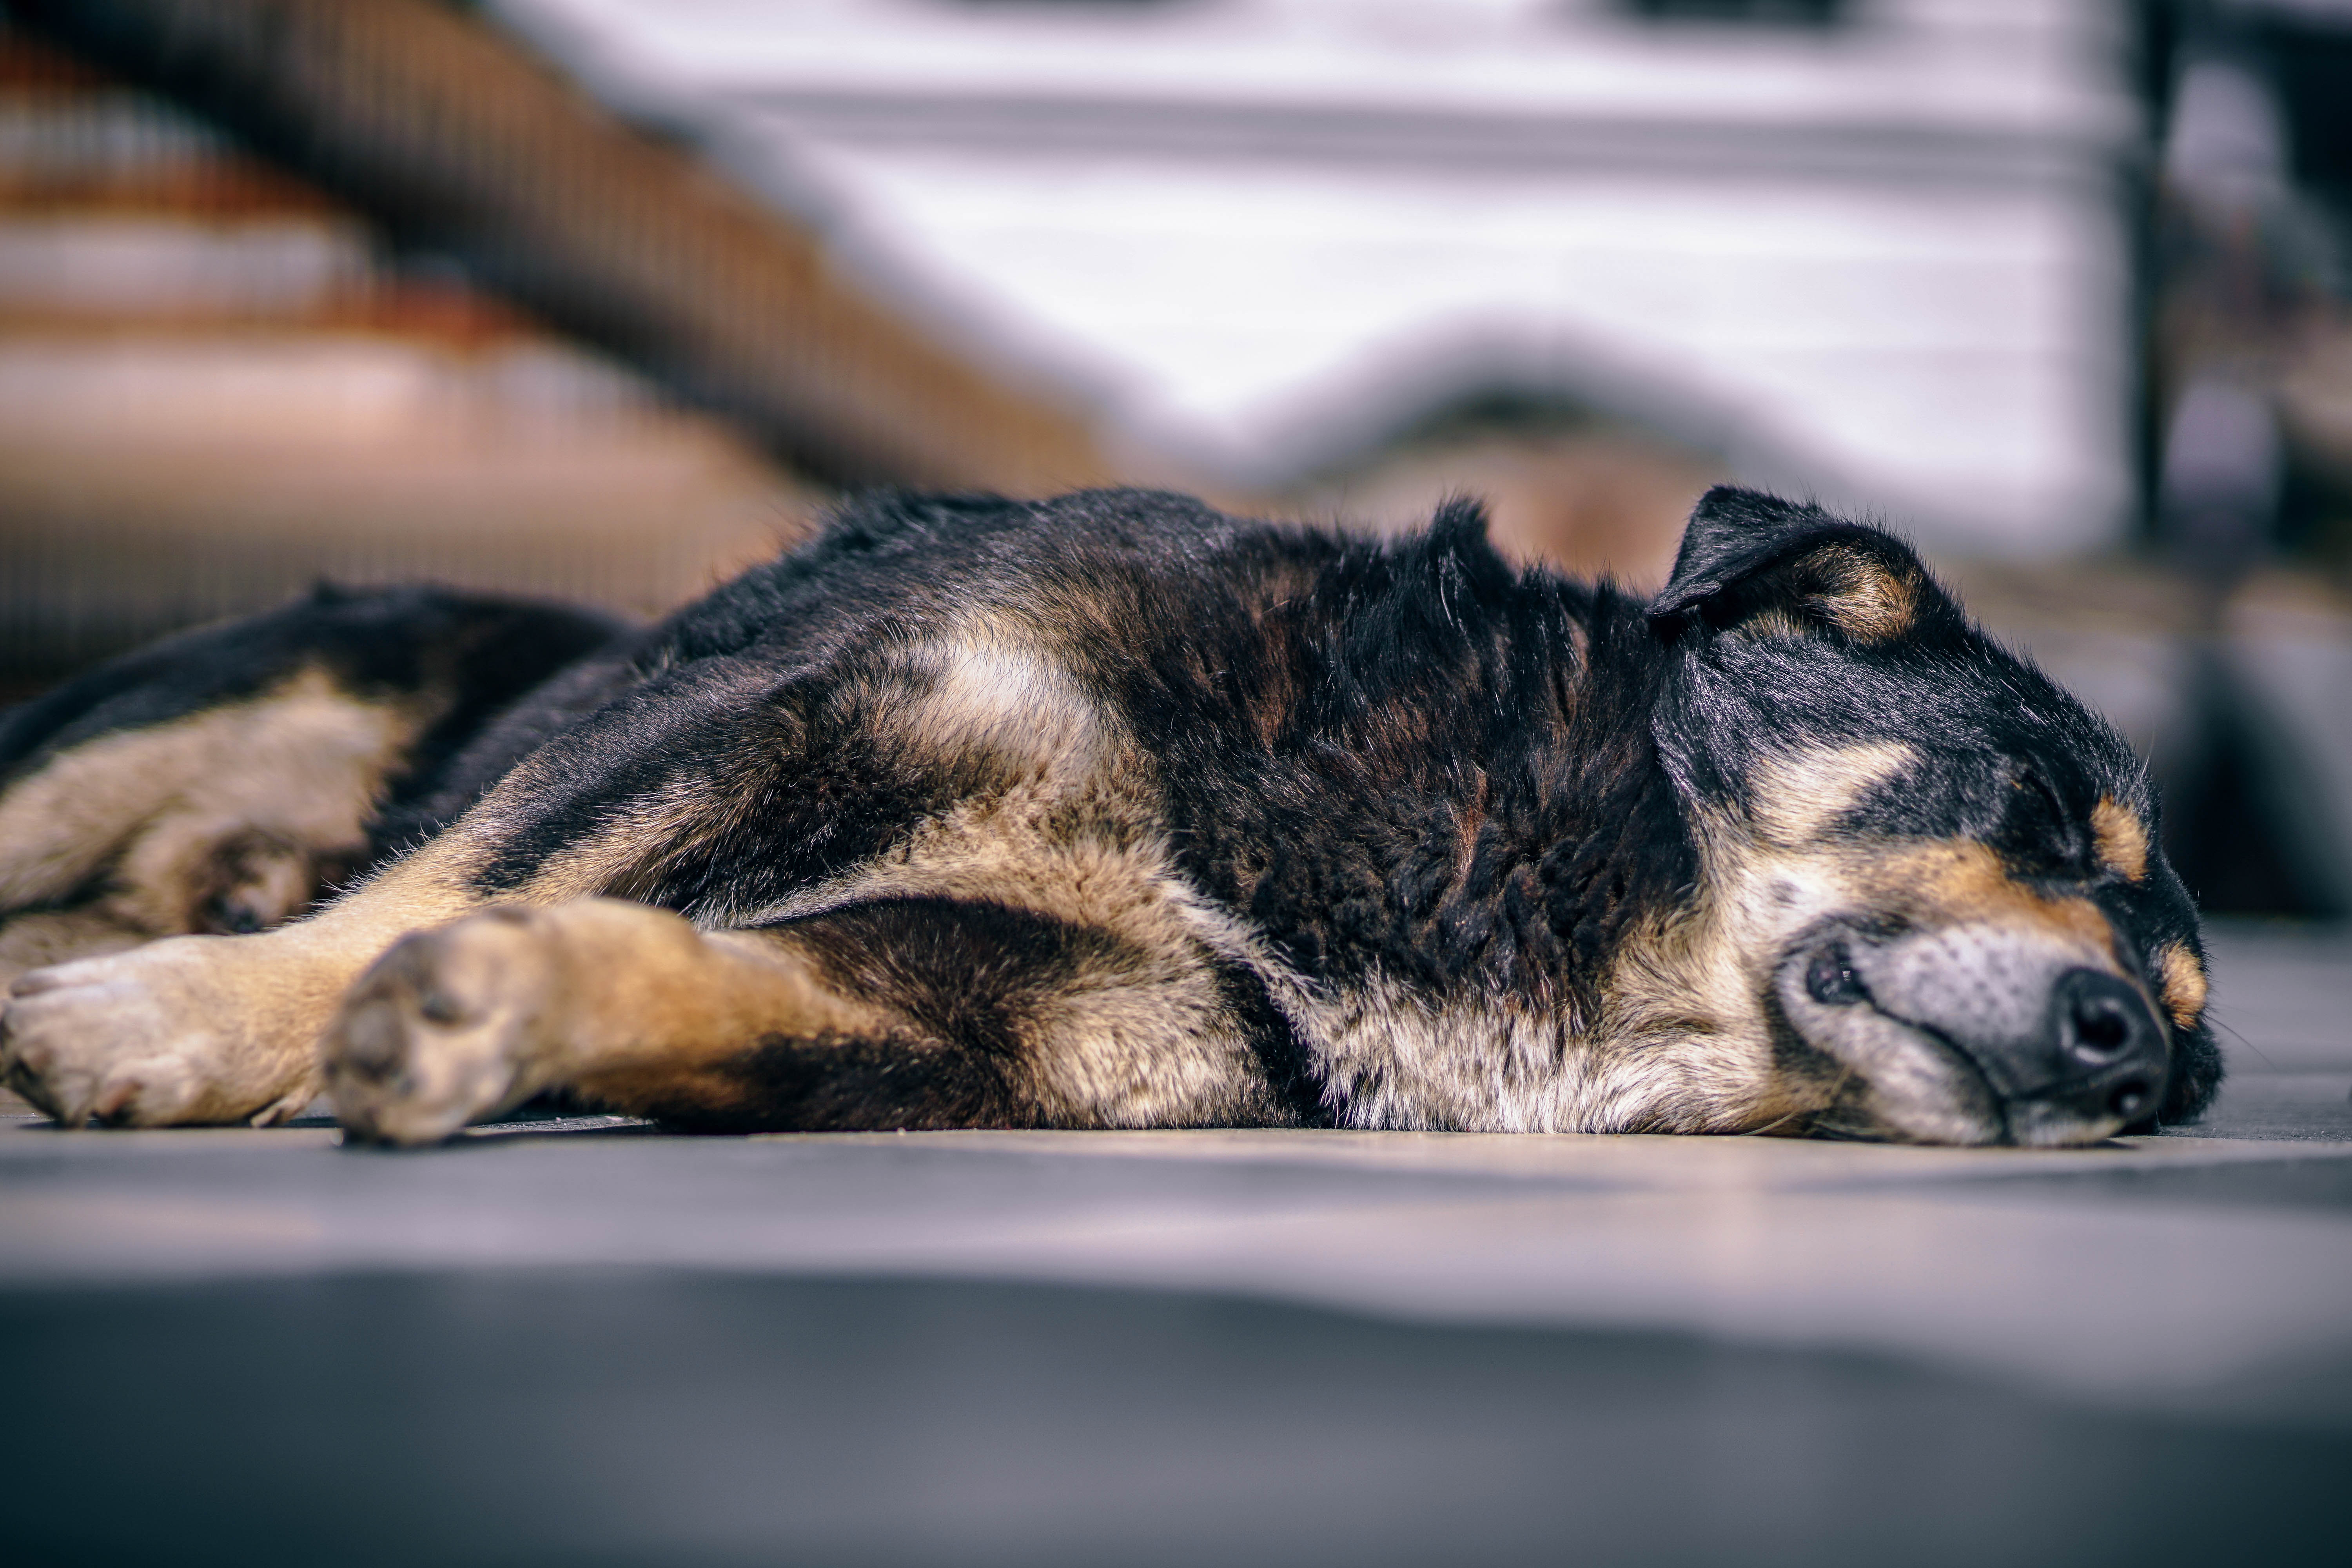
puppy, dog, mammal, close up, vertebrate, animal shelter, street dog, dog like mammal